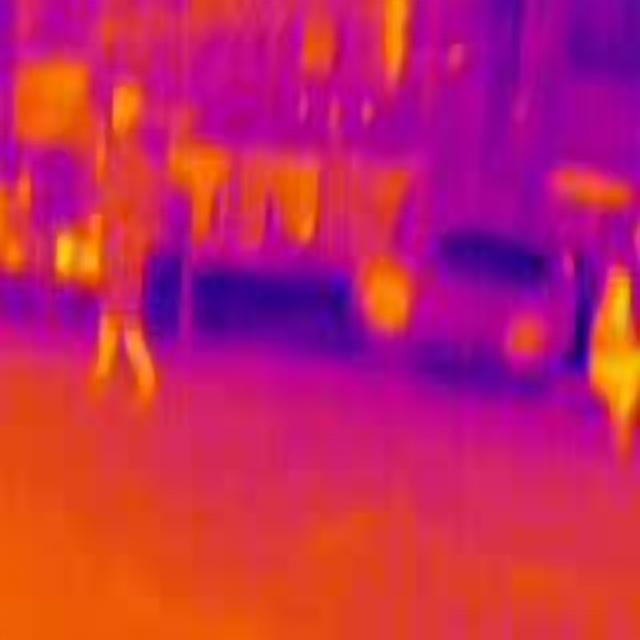
Detected objects:
label: person
label: person